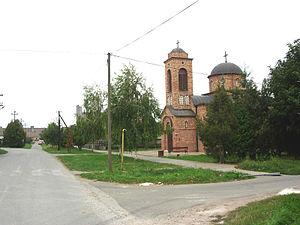
L'éparchie du Banat est une éparchie, c'est-à-dire une circonscription de l'Église orthodoxe serbe, située dans la région du Banat. Elle s'étend principalement dans la province de Voïvodine mais aussi dans la partie du Banat qui fait partie du district de Belgrade. Le siège de l'éparchie est la ville de Vršac. En 2016, elle est administrée par l'évêque Nikanor.
Sečanj est une localité et une municipalité de Serbie situées dans la province autonome de Voïvodine. Elles font partie du district du Banat central. Au recensement de 2011, la localité comptait 2 104 habitants et la municipalité dont elle est le centre 13 282.